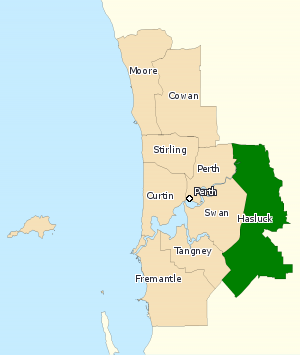
La circonscription de Hasluck est une circonscription électorale fédérale australienne en Australie-Occidentale. Elle a été créée en 2001 et porte le nom de Sir Paul Hasluck qui fut gouverneur-général d'Australie.